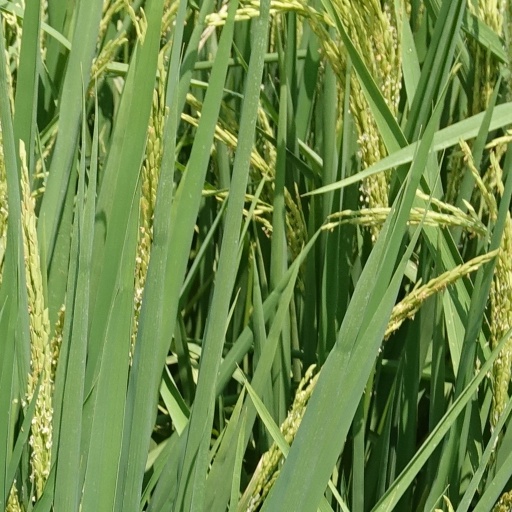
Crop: rice